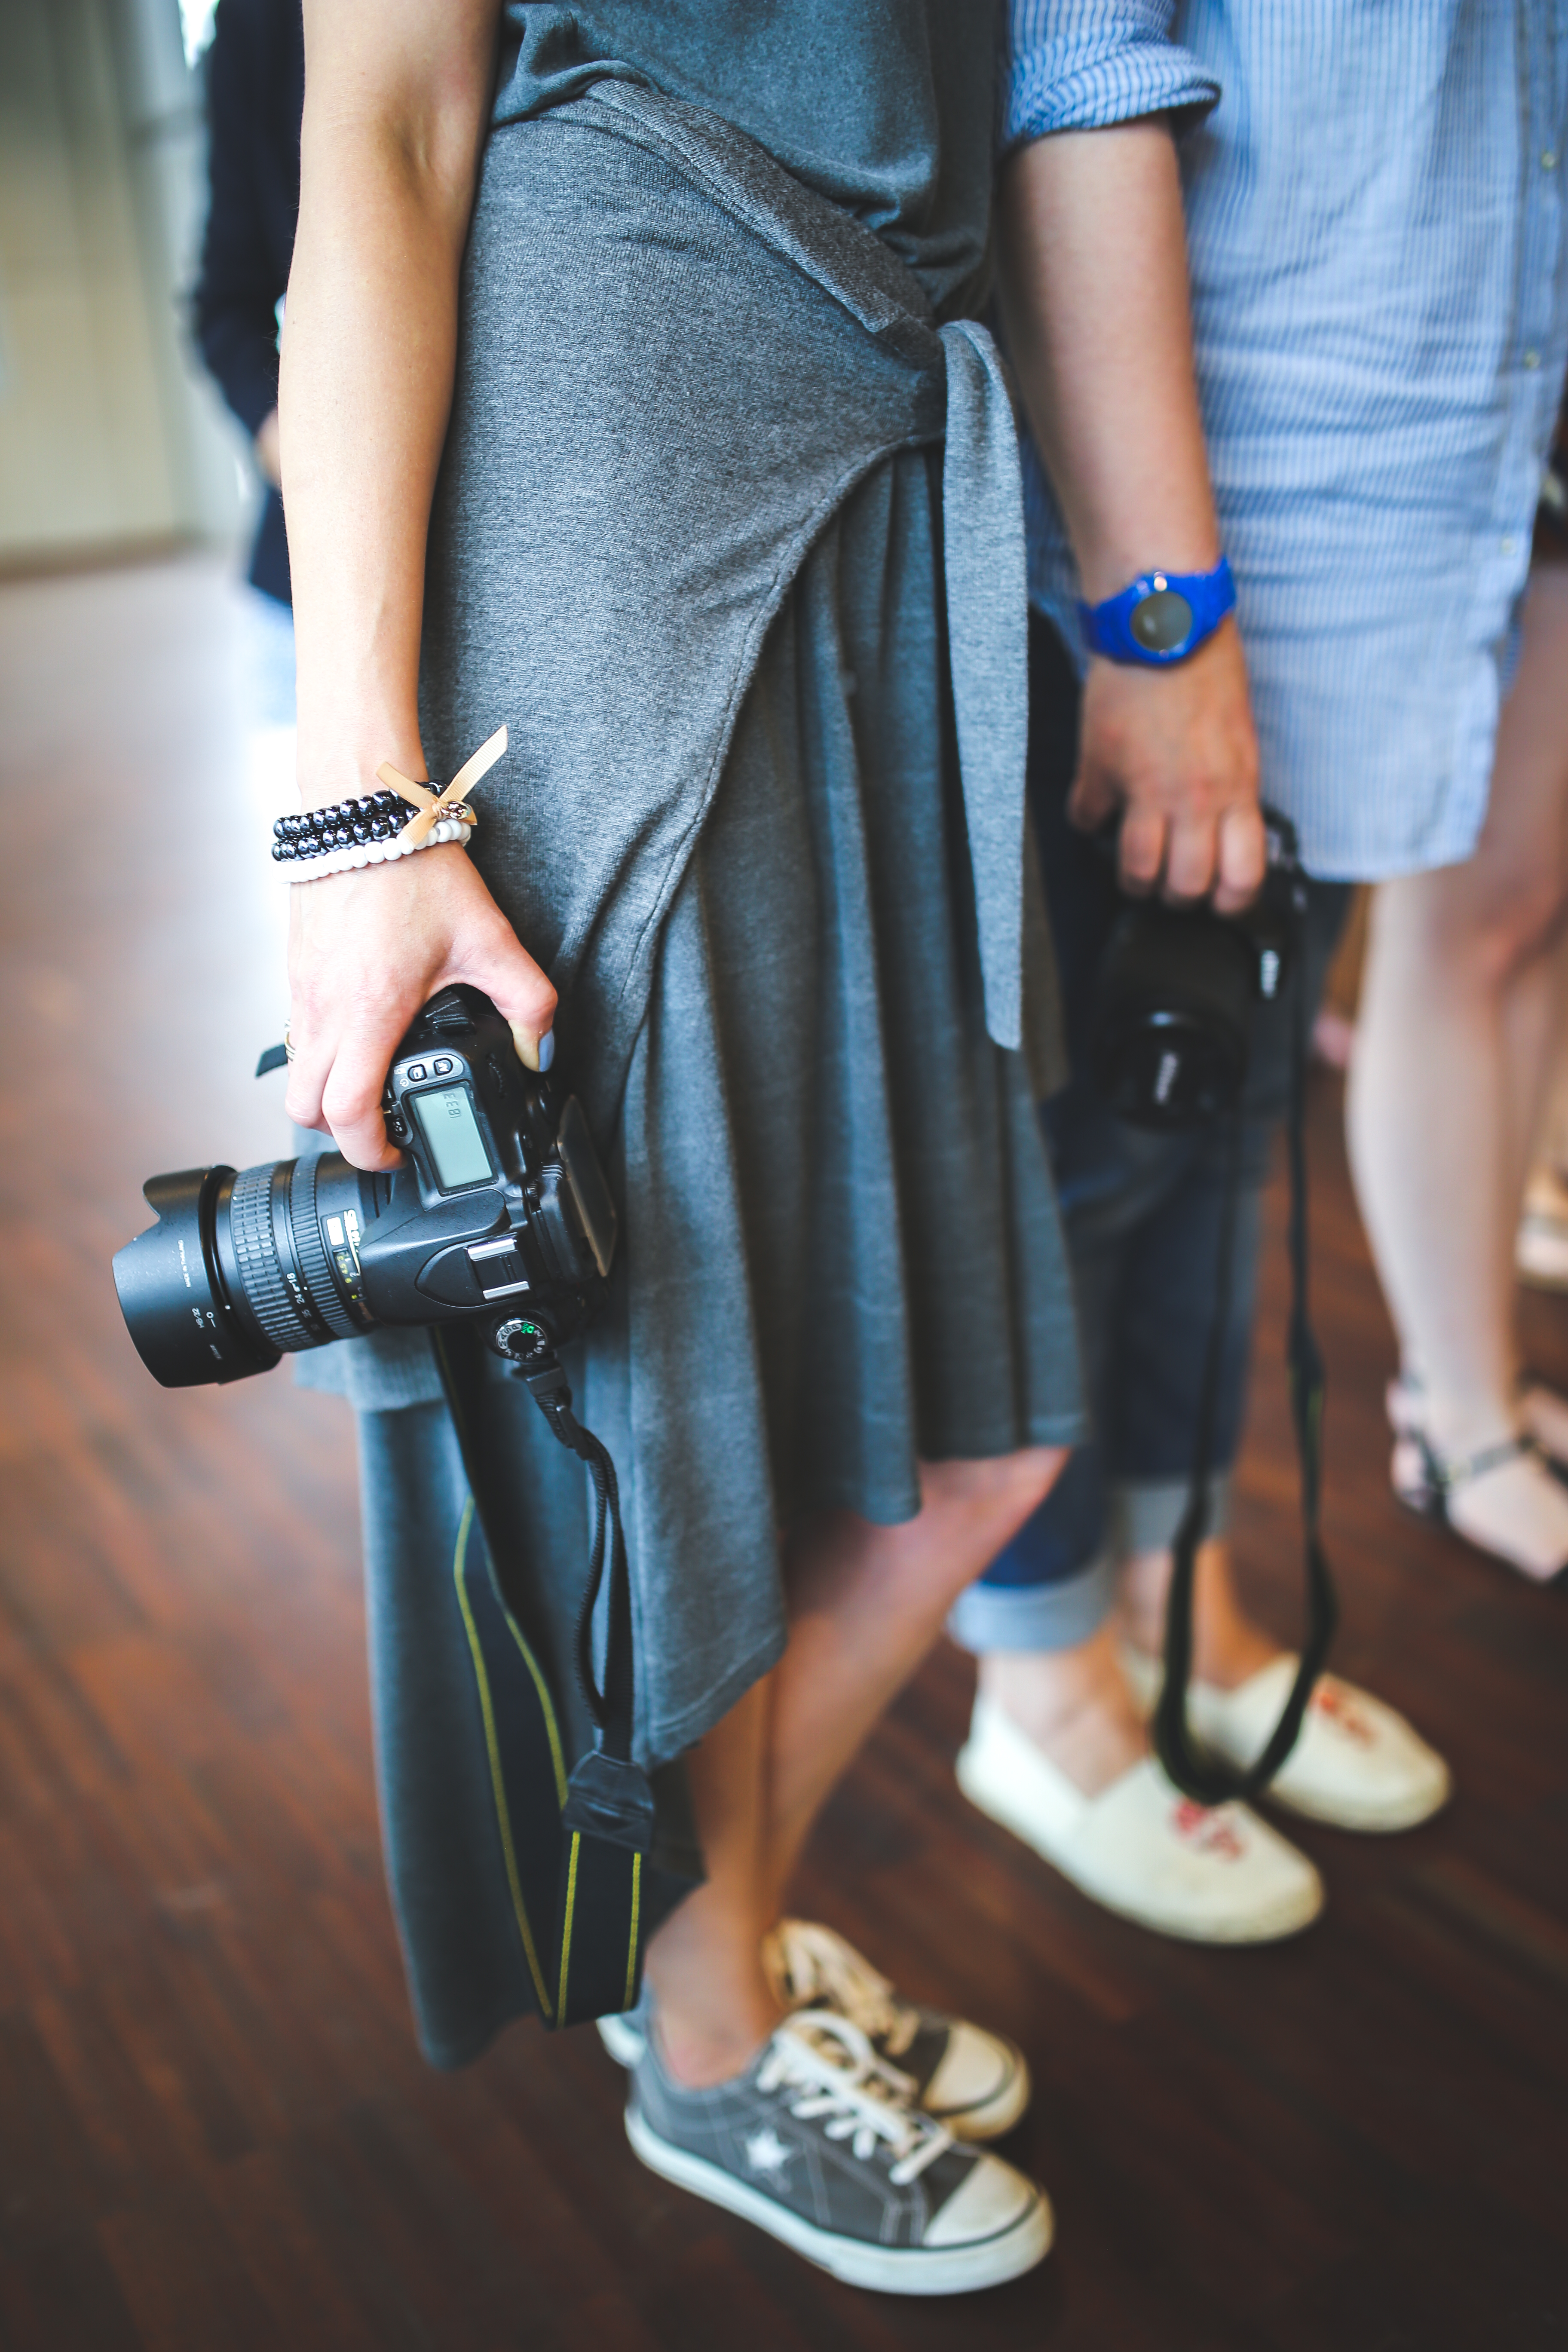
shoe, people, dslr, spring, fashion, blue, clothing, dress, women, hands, legs, footwear, cameras